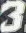
Number: 3